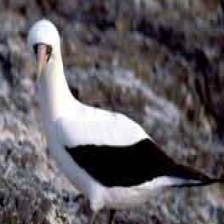
Species: MASKED BOOBY
Scientific name: SULA DACTYLATRA